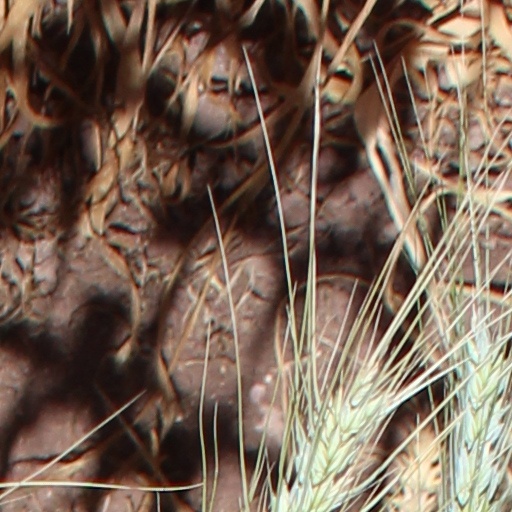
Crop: wheat